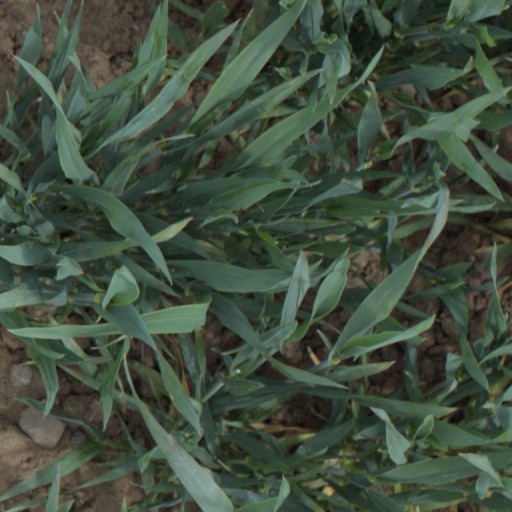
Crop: wheat